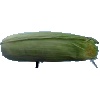
Label: corn_husk